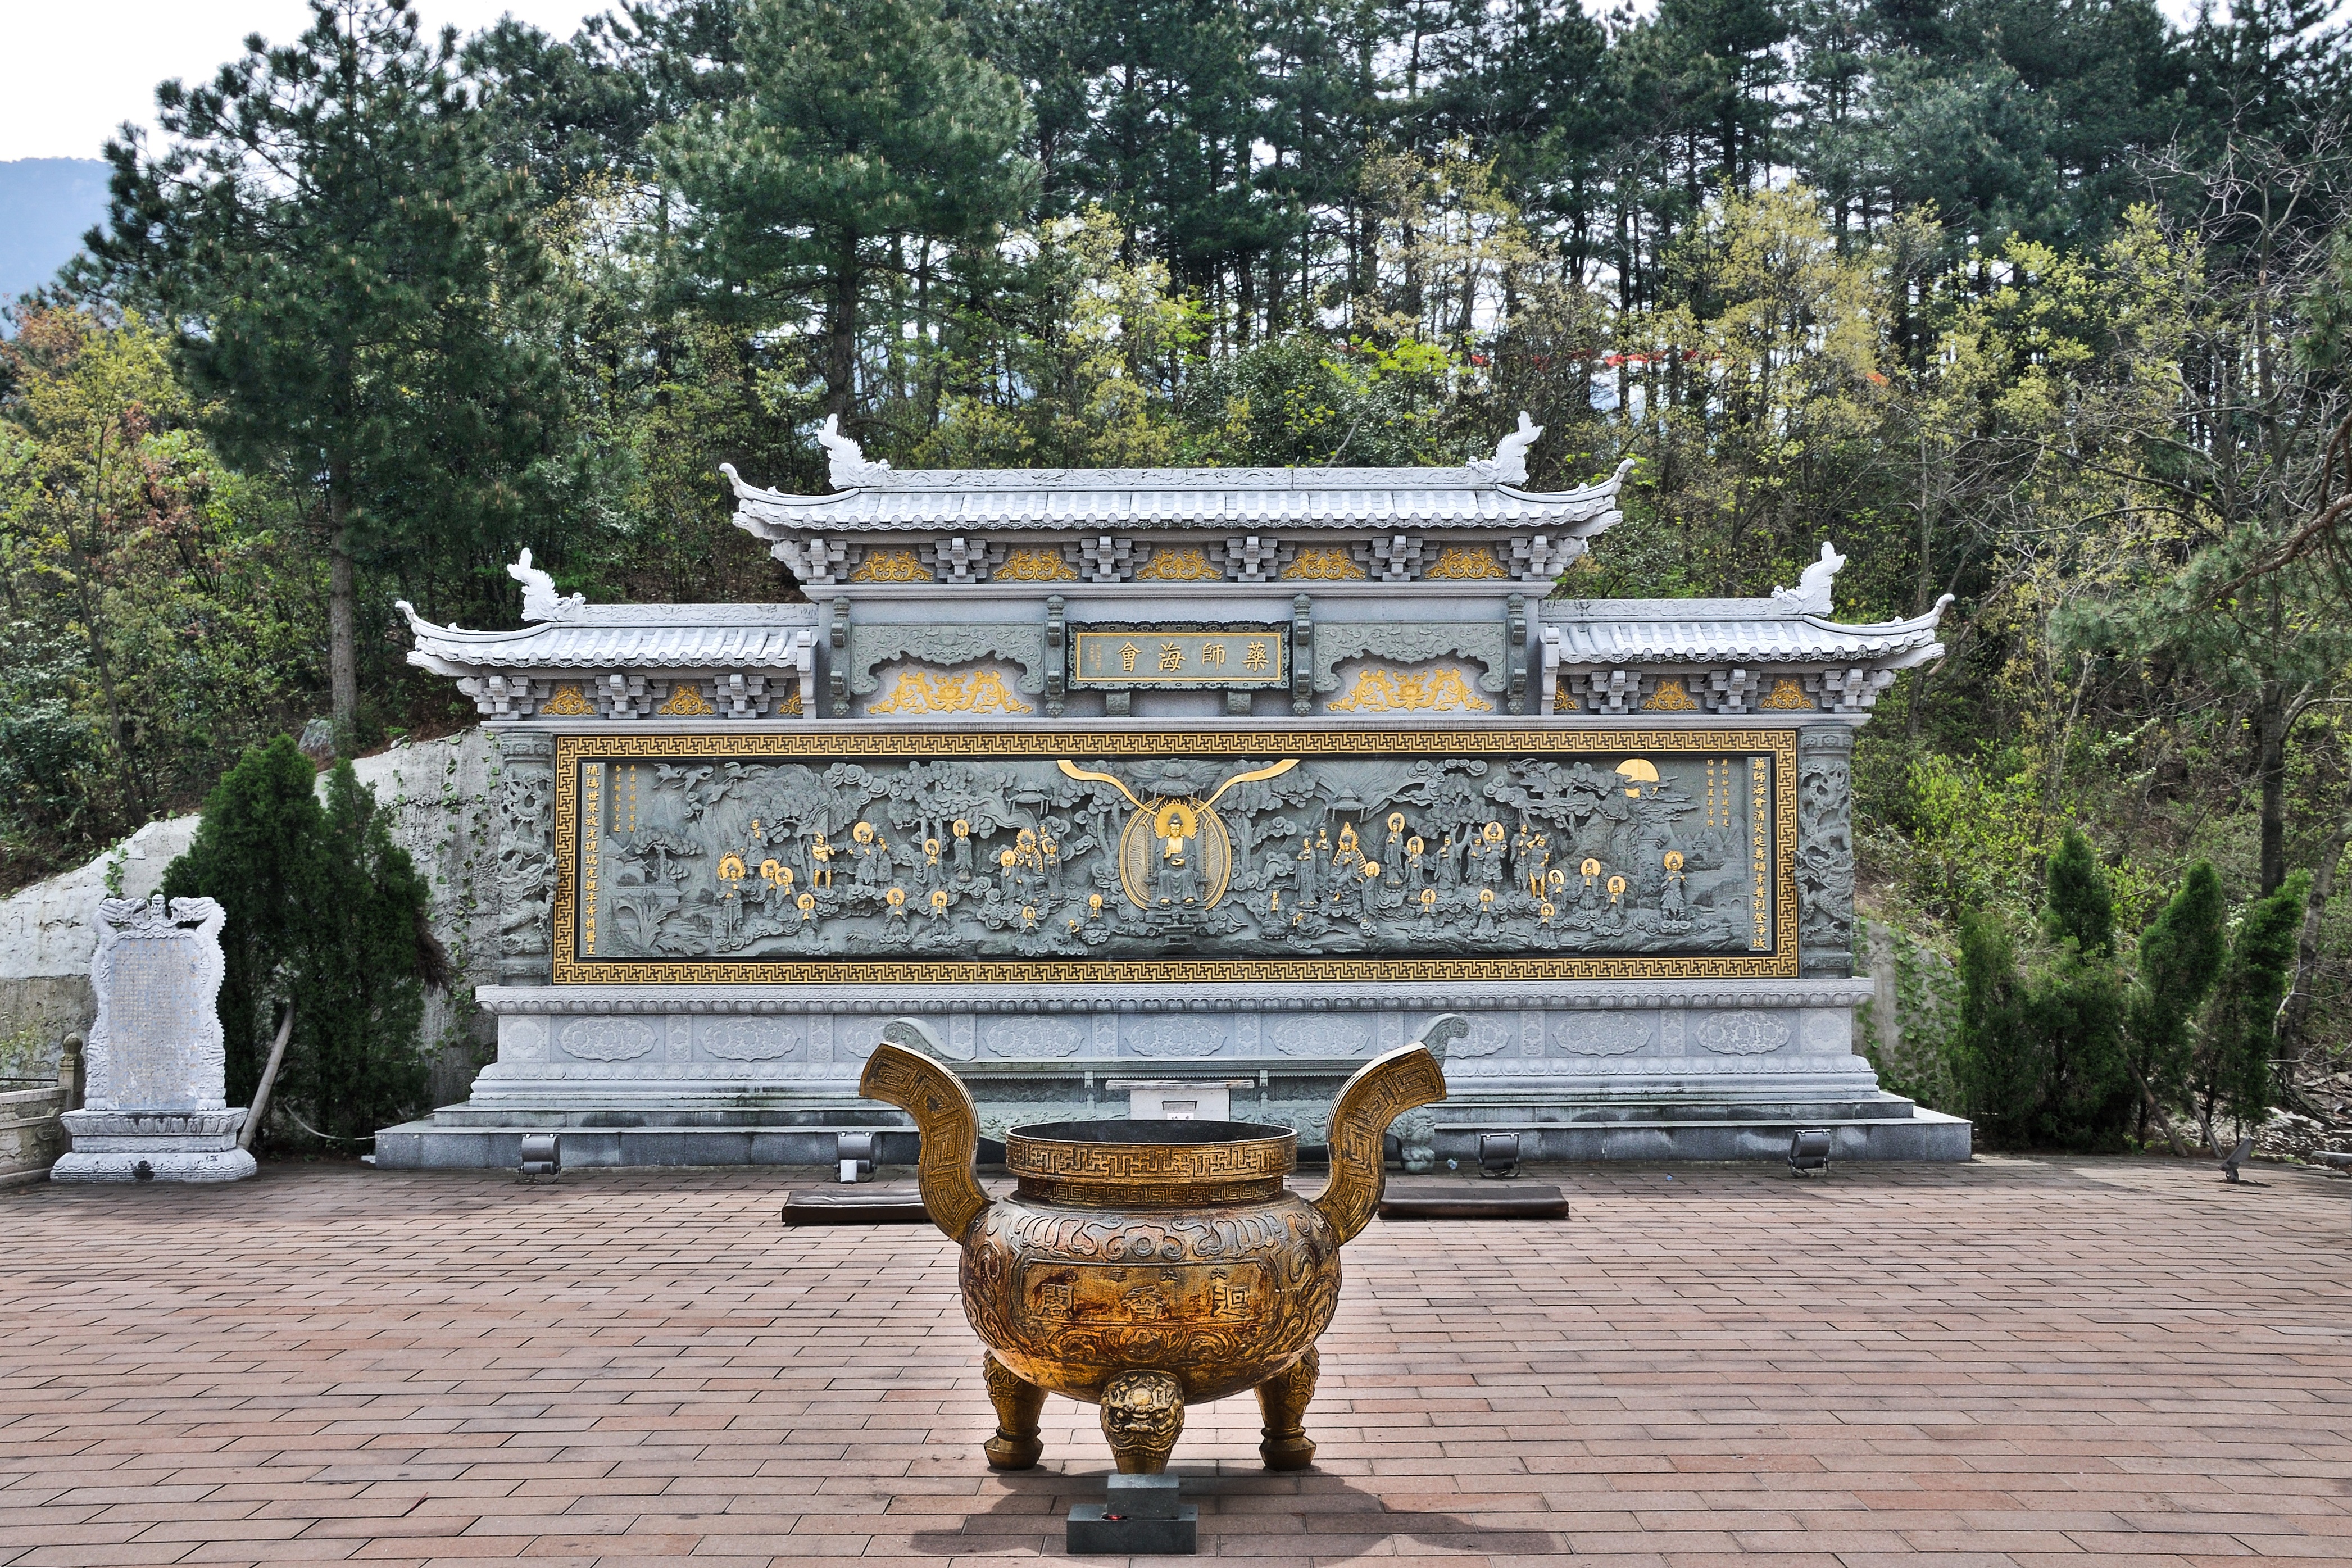
palace, monument, buddhism, landmark, garden, place of worship, temple, shrine, estate, china, hindu temple, ancient history, shinto shrine, jiuhuashan